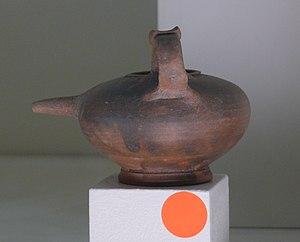
Le biberon, ou bouteille en Suisse, est un ustensile utilisé pour l'allaitement artificiel. Il se présente aujourd'hui sous la forme d'un flacon gradué de contenance réduite muni d'une tétine. Depuis son invention, le biberon a connu une multitude d’améliorations, d’innovations, certaines malheureuses, d’autres essentielles.